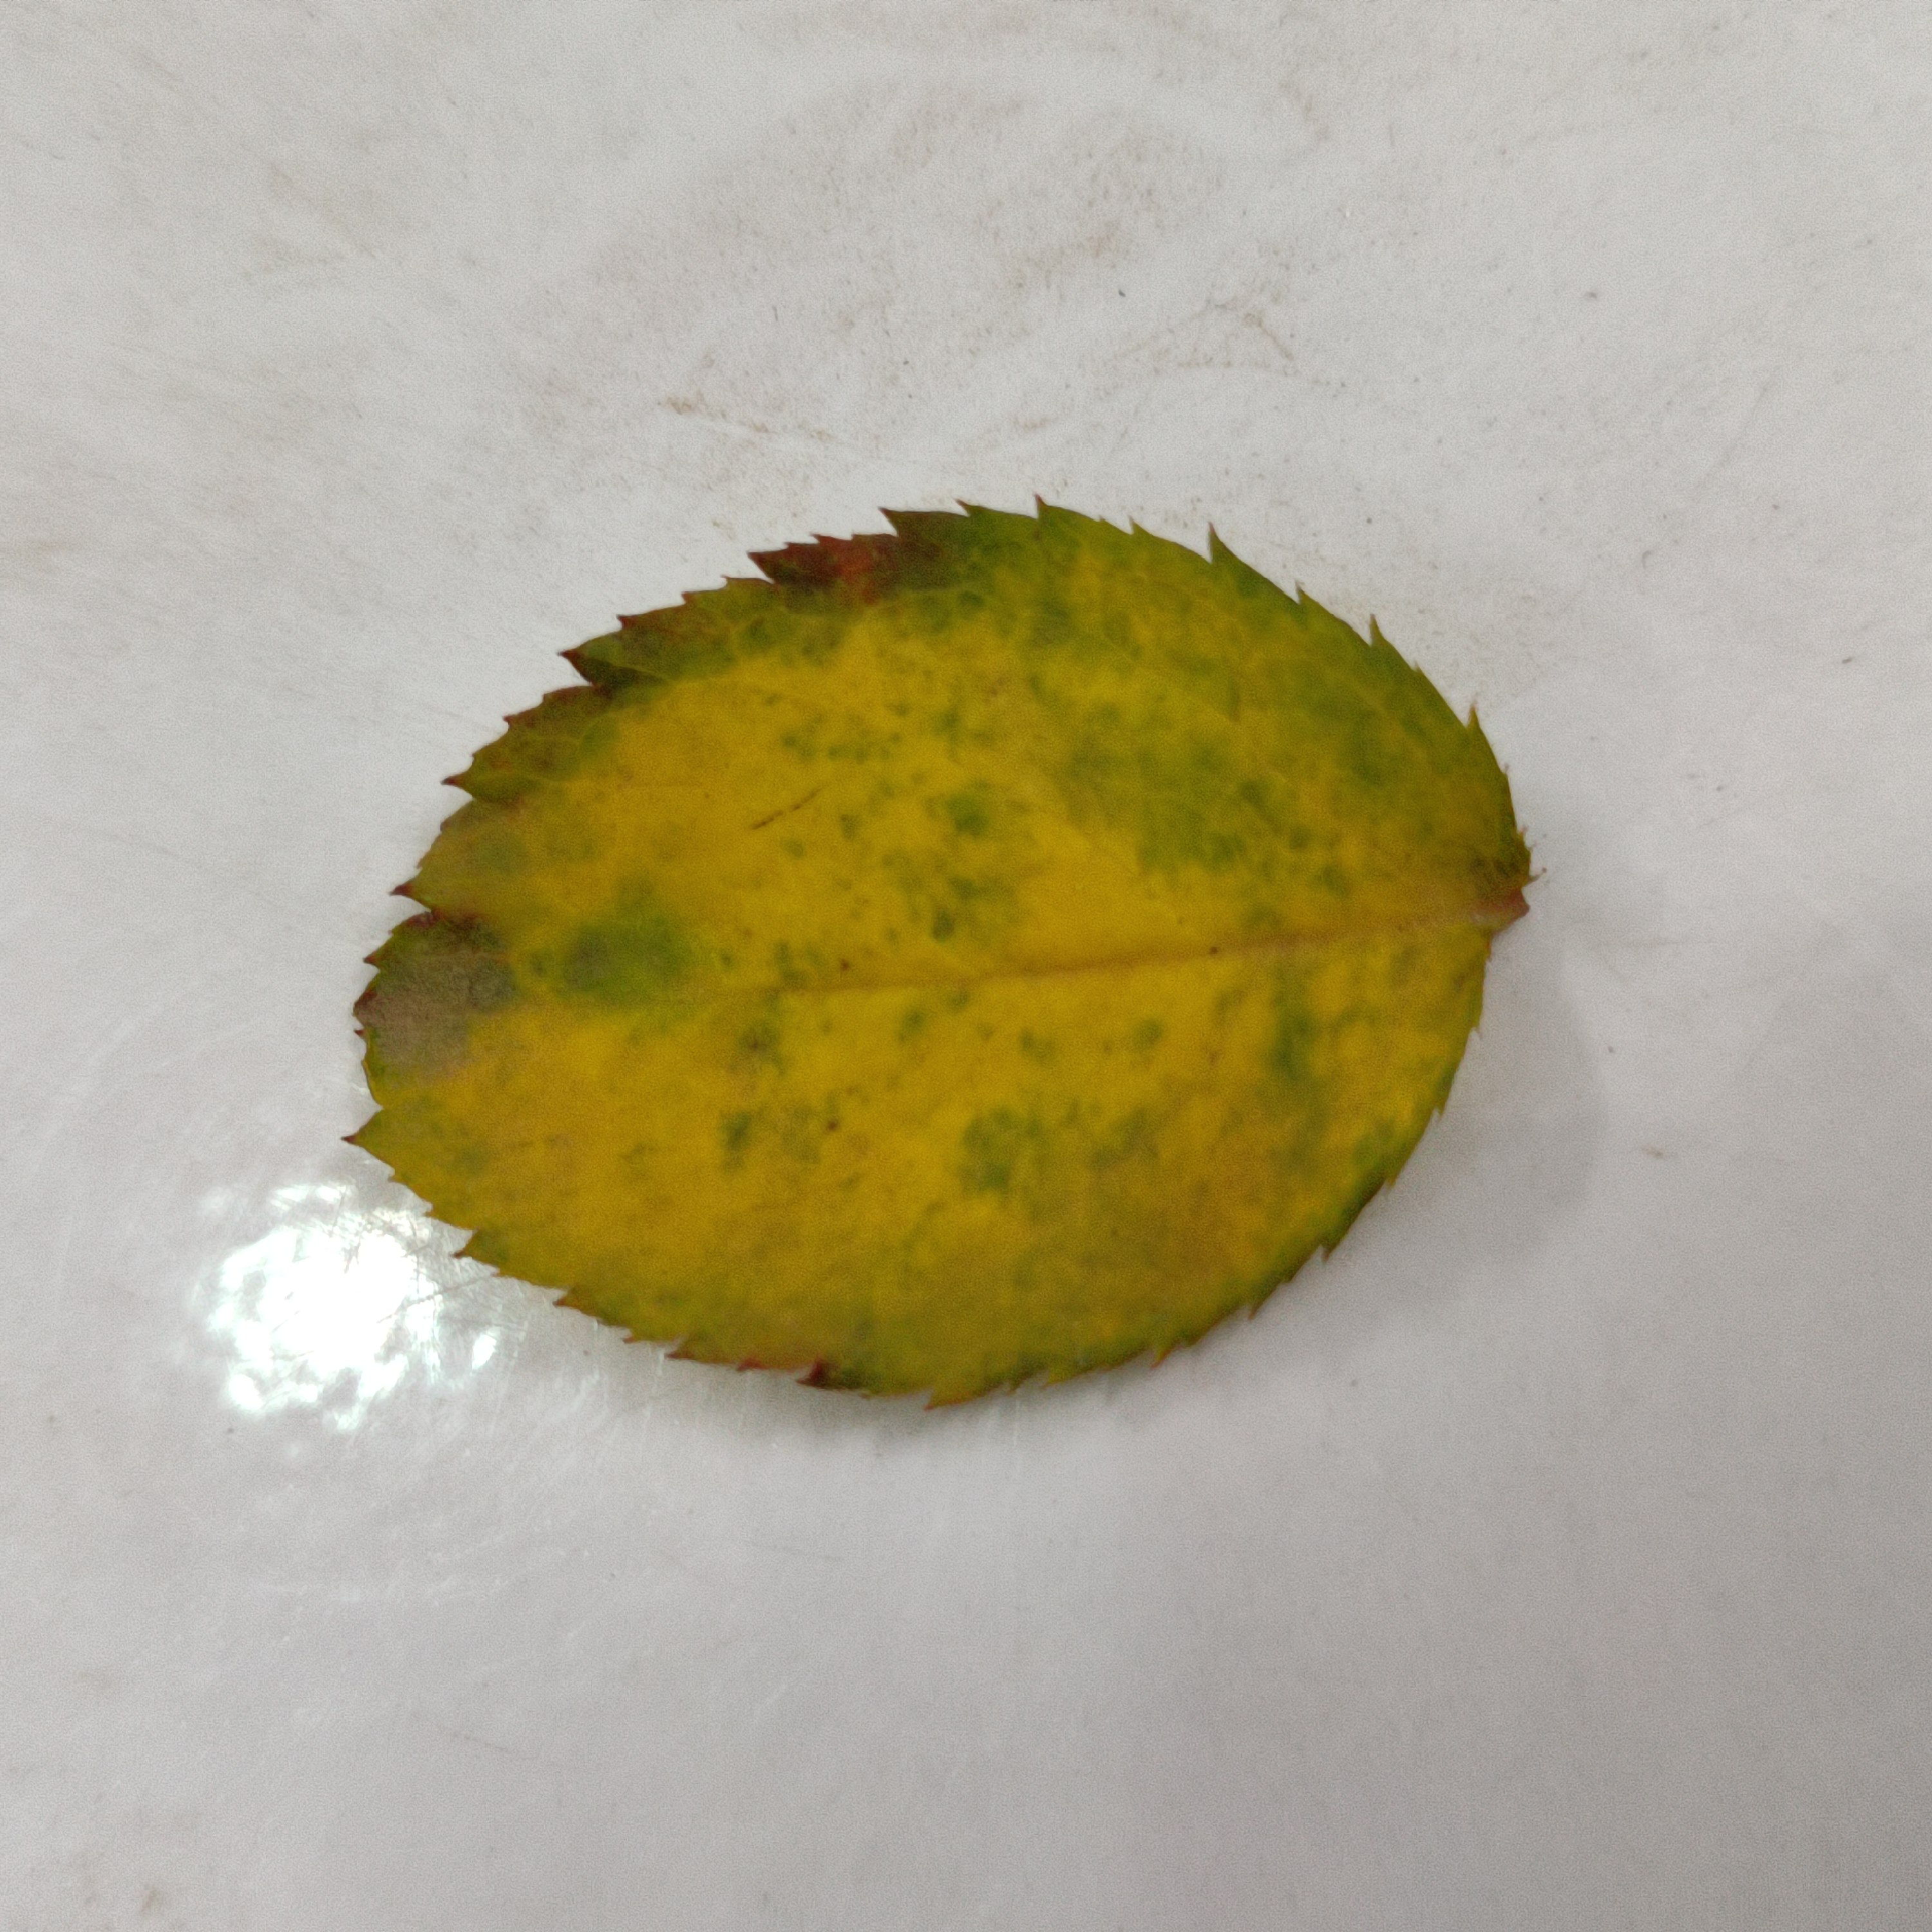
Label: Yellow Mosaic Virus